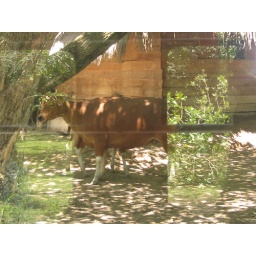
a brown cow at it's artifical habits.taken during the tour in BAli Safari ParK